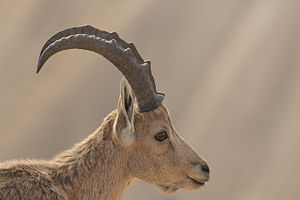
Horn (anatomi)
Horn på hovedet af en Nubisk stenbuk (Capra nubiana).
Horn er et fællesnavn for de store, meget forskellig formede og dannede udvækster, der findes på hovedets overside hos mange hovdyr. Efter deres bygning falder de i tre hovedgrupper; af disse findes de to første hos drøvtyggerne og har altid deres sæde på pandebenene.